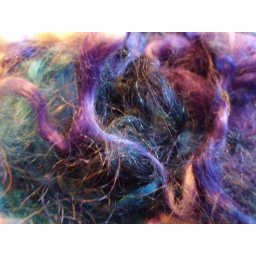
A bag of purple and blue mohair locks I got in the spin-in gift exchange.